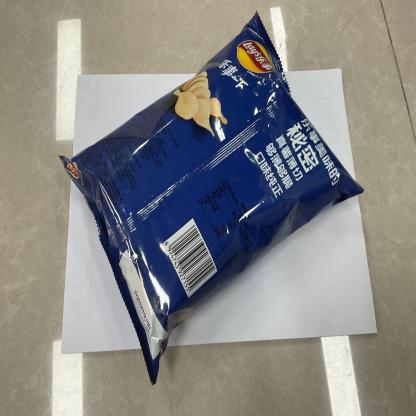
Label: plastics